Glanum

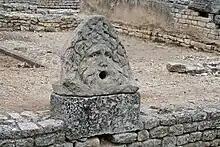
Mask which spouted water into the swimming pool of the public baths (1st century BC).

Glanum was laid out on a north–south axis through the valley of Notre-Dame-du-Vallon. At the northern end was the residential quarter, with the public baths, and at the southern end was the sacred quarter, with the spring and grotto. In the center was the monumental quarter, the site of the forum and public buildings.